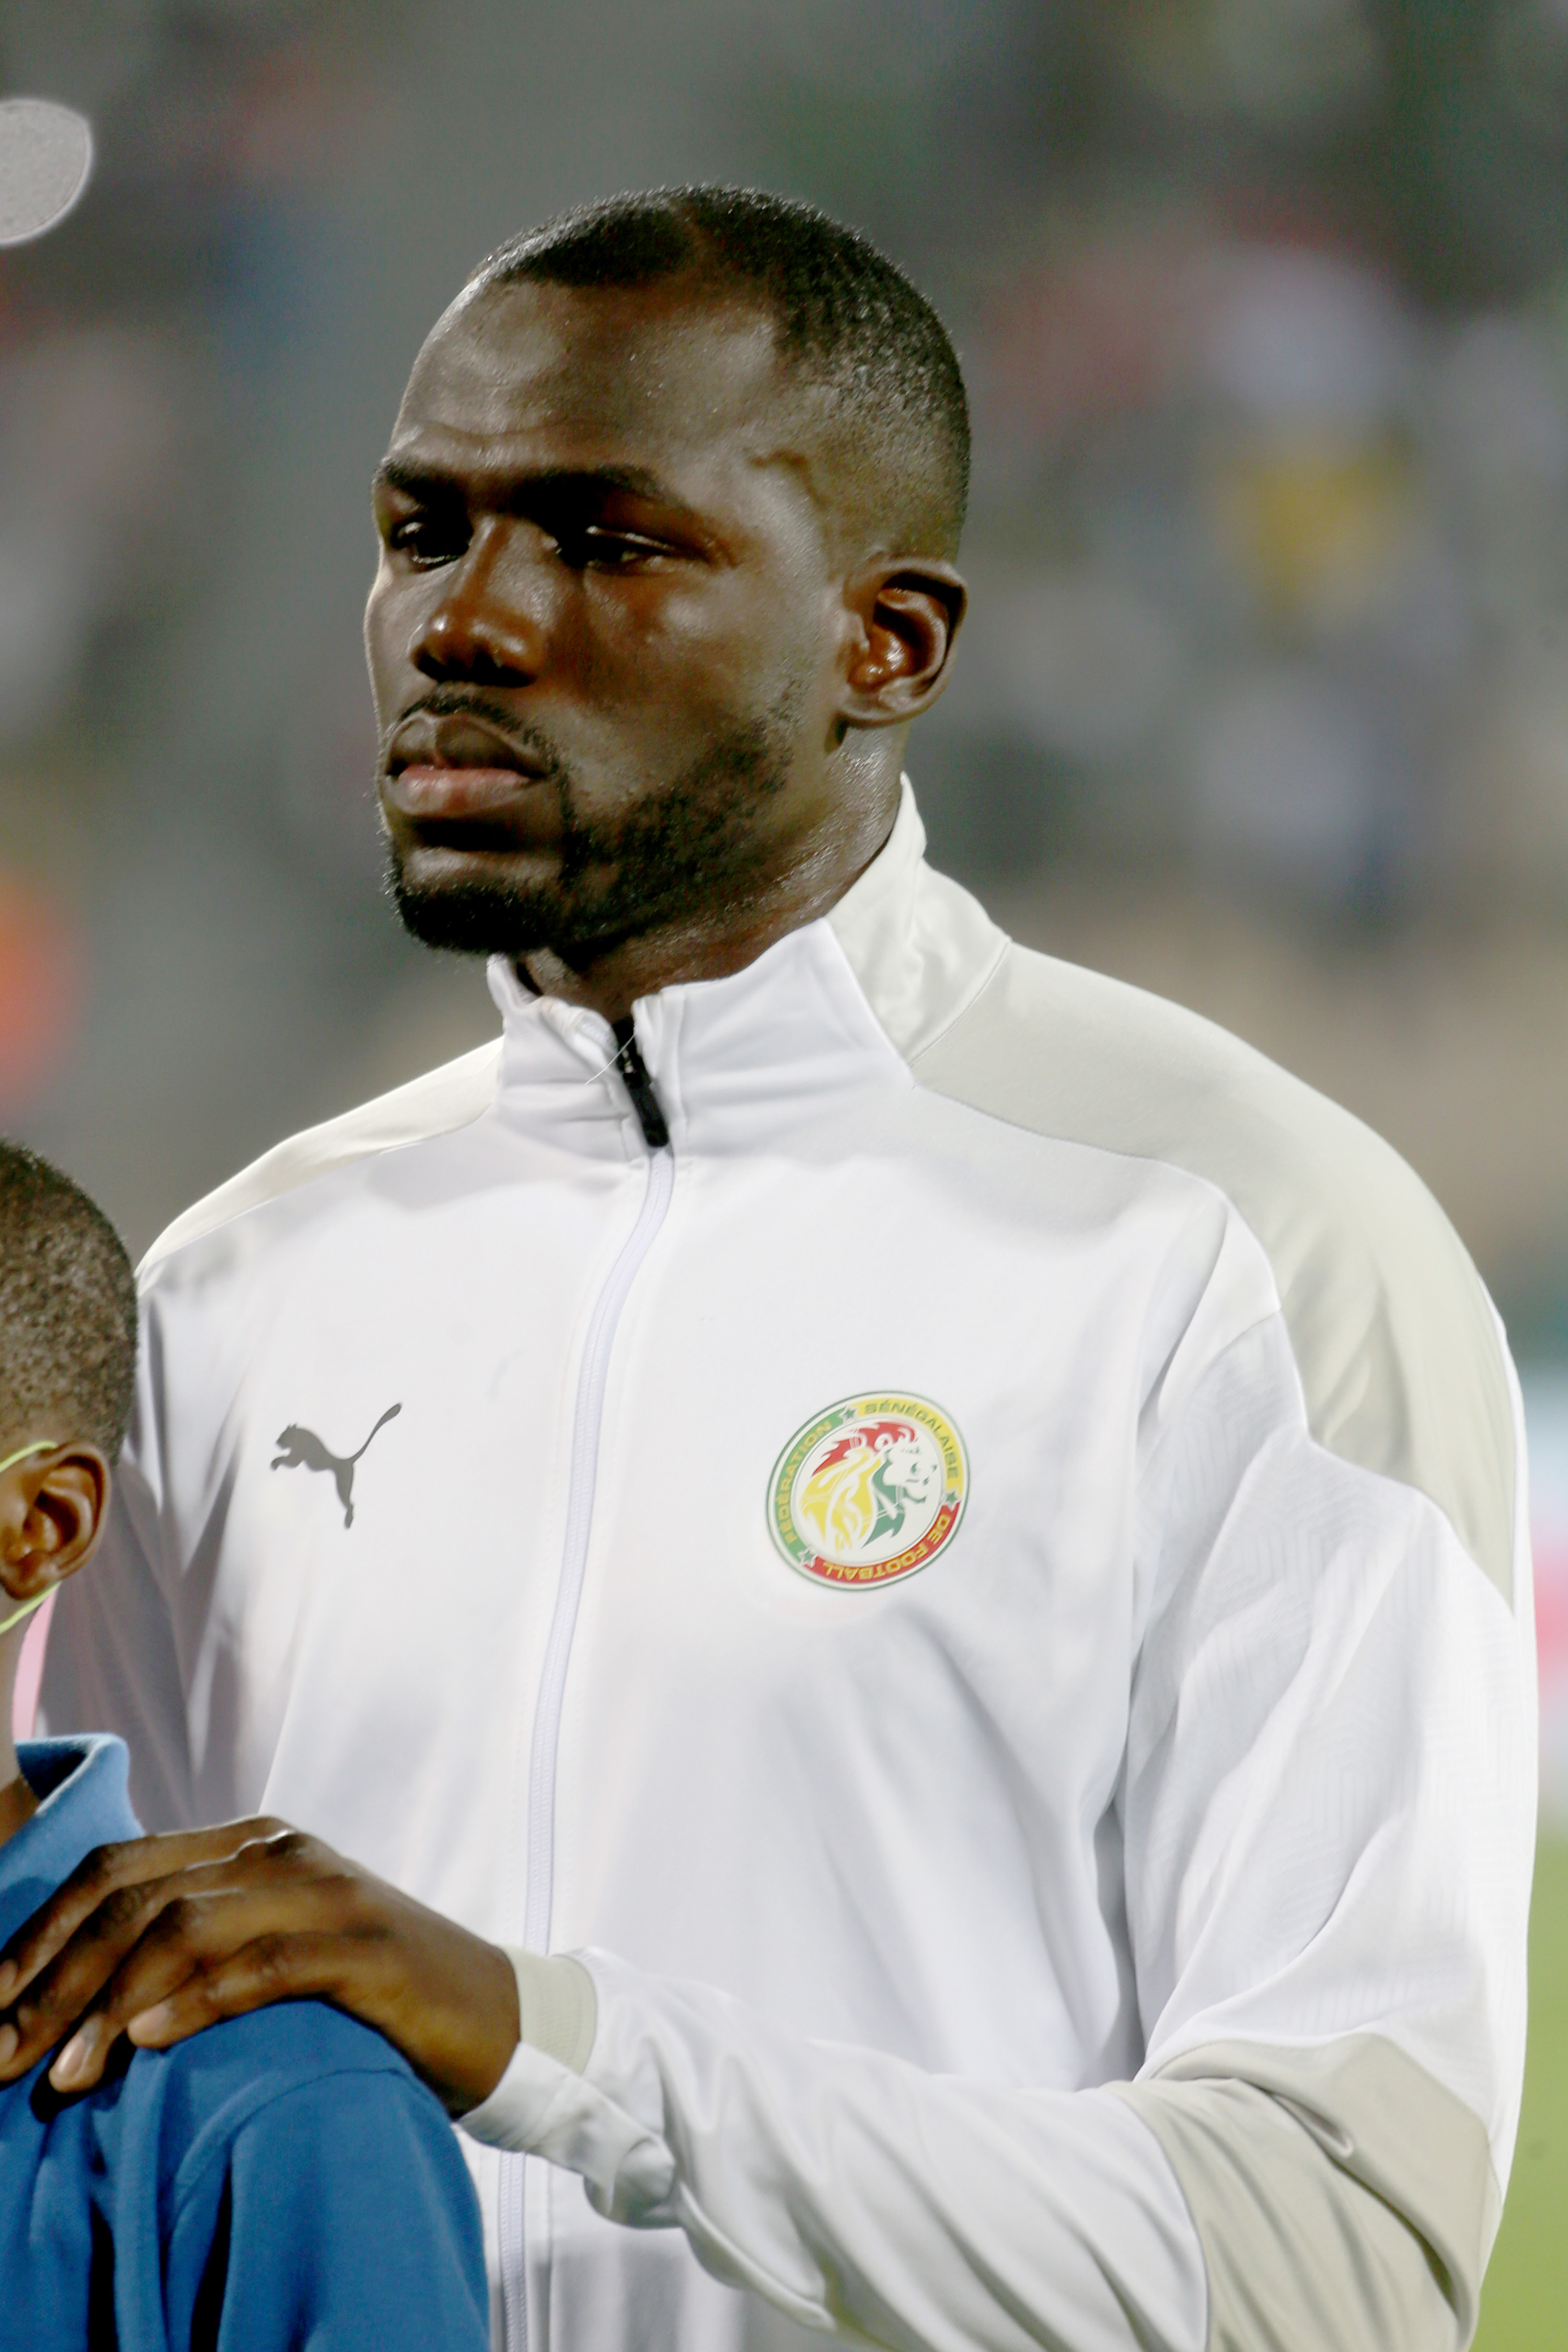
กาลีดู กูลีบาลี

| name = กาลีดู กูลีบาลี
| image = Joueur de foot.jpg
| caption = กูลีบาลีขณะเล่นให้แก่ฟุตบอลทีมชาติเซเนกัล|เซเนกัลในการแข่งขัน แอฟริกาคัพออฟเนชันส์ 2021
| full_name = กาลีดู กูลีบาลี
| birth_place = Saint-Dié-des-Vosges ฝรั่งเศส
| height = 1.86 m
| position = กองหลัง#เซ็นเตอร์แบ็ก|เซ็นเตอร์แบ็ก
| currentclub = สโมสรฟุตบอลอัลฮิลาล|อัลฮิลาล
| clubnumber = 3
| youthyears1 = 1999–2003
| youthclubs1 = SR Saint-Dié|Saint-Dié
| youthyears2 = 2003–2006
| youthclubs2 = สโมสรฟุตบอลแม็ส|แม็ส
| youthyears3 = 2006–2009
| youthclubs3 = SR Saint-Dié|Saint-Dié
| youthyears4 = 2009–2010
| youthclubs4 = สโมสรฟุตบอลแม็ส|แม็ส
| years1 = 2009–2011
| clubs1 = สโมสรฟุตบอลแม็ส|แม็ส 2
| caps1 = 31
| goals1 = 2
| years2 = 2010–2012
| clubs2 = สโมสรฟุตบอลแม็ส|แม็ส
| caps2 = 41
| goals2 = 1
| years3 = 2012–2014
| clubs3 = กาแอร์เซ แค็งก์|แค็งก์
| caps3 = 64
| goals3 = 3
| years4 = 2014–2022
| clubs4 = สโมสรกีฬาฟุตบอลนาโปลี|นาโปลี
| caps4 = 236
| goals4 = 13
| years5 = 2022–2023
| clubs5 = สโมสรฟุตบอลเชลซี|เชลซี
| caps5 = 23
| goals5 = 2
| years6 = 2023–
| clubs6 = สโมสรฟุตบอลอัลฮิลาล|อัลฮิลาล
| caps6 = 0
| goals6 = 0
| nationalyears1 = 2011–2012
| nationalteam1 = ฟุตบอลทีมชาติฝรั่งเศสรุ่นอายุไม่เกิน 20 ปี|ฝรั่งเศส อายุไม่เกิน 20 ปี
| nationalcaps1 = 11
| nationalgoals1 = 0
| nationalyears2 = 2015–
| nationalteam2 = ฟุตบอลทีมชาติเซเนกัล|เซเนกัล
| nationalcaps2 = 71
| nationalgoals2 = 1
MedalCountry|
กาลีดู กูลีบาลี (; เกิด 20 มิถุนายน ค.ศ. 1991) เป็นนักฟุตบอลชาวเซเนกัล ปัจจุบันเล่นในตำแหน่งกองหลัง#เซ็นเตอร์แบ็ก|เซ็นเตอร์แบ็กให้แก่สโมสรฟุตบอลอัลฮิลาล|อัลฮิลาล สโมสรในซาอุดีโปรเฟสชันนัลลีก และเป็นกัปตันฟุตบอลทีมชาติเซเนกัล|ทีมชาติเซเนกัล เขาได้รับการยกย่องว่าเป็นหนึ่งในกองหลังที่ดีและสมบูรณ์ที่สุดในโลกCite web |last=Times |first=Rean |date=2022-05-28 |title=The Best Central Defenders In The World Right Now 2022 Rean Times |language=en-US ด้วยความสามารถในการป้องกัน ความแข็งแกร่ง และความเร็วของเขา ทำให้เขาได้รับฉายาว่า "เคทู" และ "เดอะวอลล์" จากเหล่าแฟนคลับของเขา
==อ้างอิง==
Navboxes
| title = ทีมชาติเซเนกัล
| bg = #00853F
| fg = #FDEF42
| bordercolor = #E31B23
หมวดหมู่:นักฟุตบอลชาวเซเนกัล
หมวดหมู่:นักฟุตบอลทีมชาติเซเนกัล
หมวดหมู่:กองหลังฟุตบอล
หมวดหมู่:ผู้เล่นสโมสรฟุตบอลเชลซี
หมวดหมู่:ผู้เล่นสโมสรฟุตบอลอัลฮิลาล
หมวดหมู่:ผู้เล่นในลีกเดอ
หมวดหมู่:ผู้เล่นในเซเรียอา
หมวดหมู่:ผู้เล่นในพรีเมียร์ลีก
หมวดหมู่:ผู้เล่นในซาอุดีโปรเฟสชันนัลลีก
หมวดหมู่:ผู้เล่นในฟุตบอลโลก 2018
หมวดหมู่:ผู้เล่นในฟุตบอลโลก 2022
หมวดหมู่:ผู้เล่นในแอฟริกาคัพออฟเนชันส์ 2019
หมวดหมู่:ผู้เล่นในแอฟริกาคัพออฟเนชันส์ 2021